Nikko London

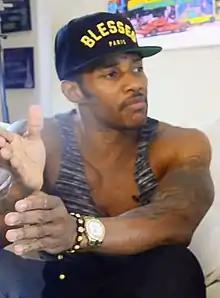
London interviewed by Princess Halliday in 2016

his stage name Nikko London, is an American television personality, singer and record producer. He is best known on the VH1's reality show "".